Three Equals for four trombones, WoO 30

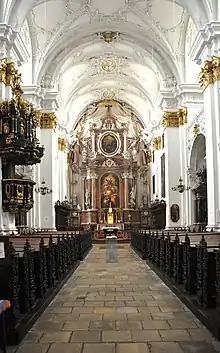
Interior, Old Cathedral, Linz

This corresponds fairly closely to the order in which events took place at the funeral. During the funeral procession from Beethoven's house in the Schwarzspanierhaus to the , nos. 1 & 3 were played alternately, stanza by stanza, first by the four trombones and then sung by the choir.